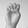
ASL letter: E